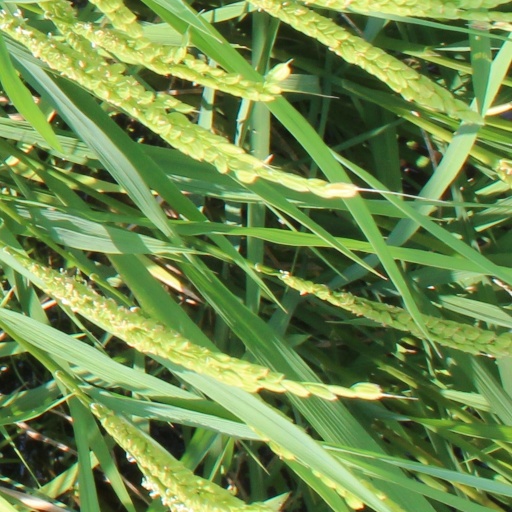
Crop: rice